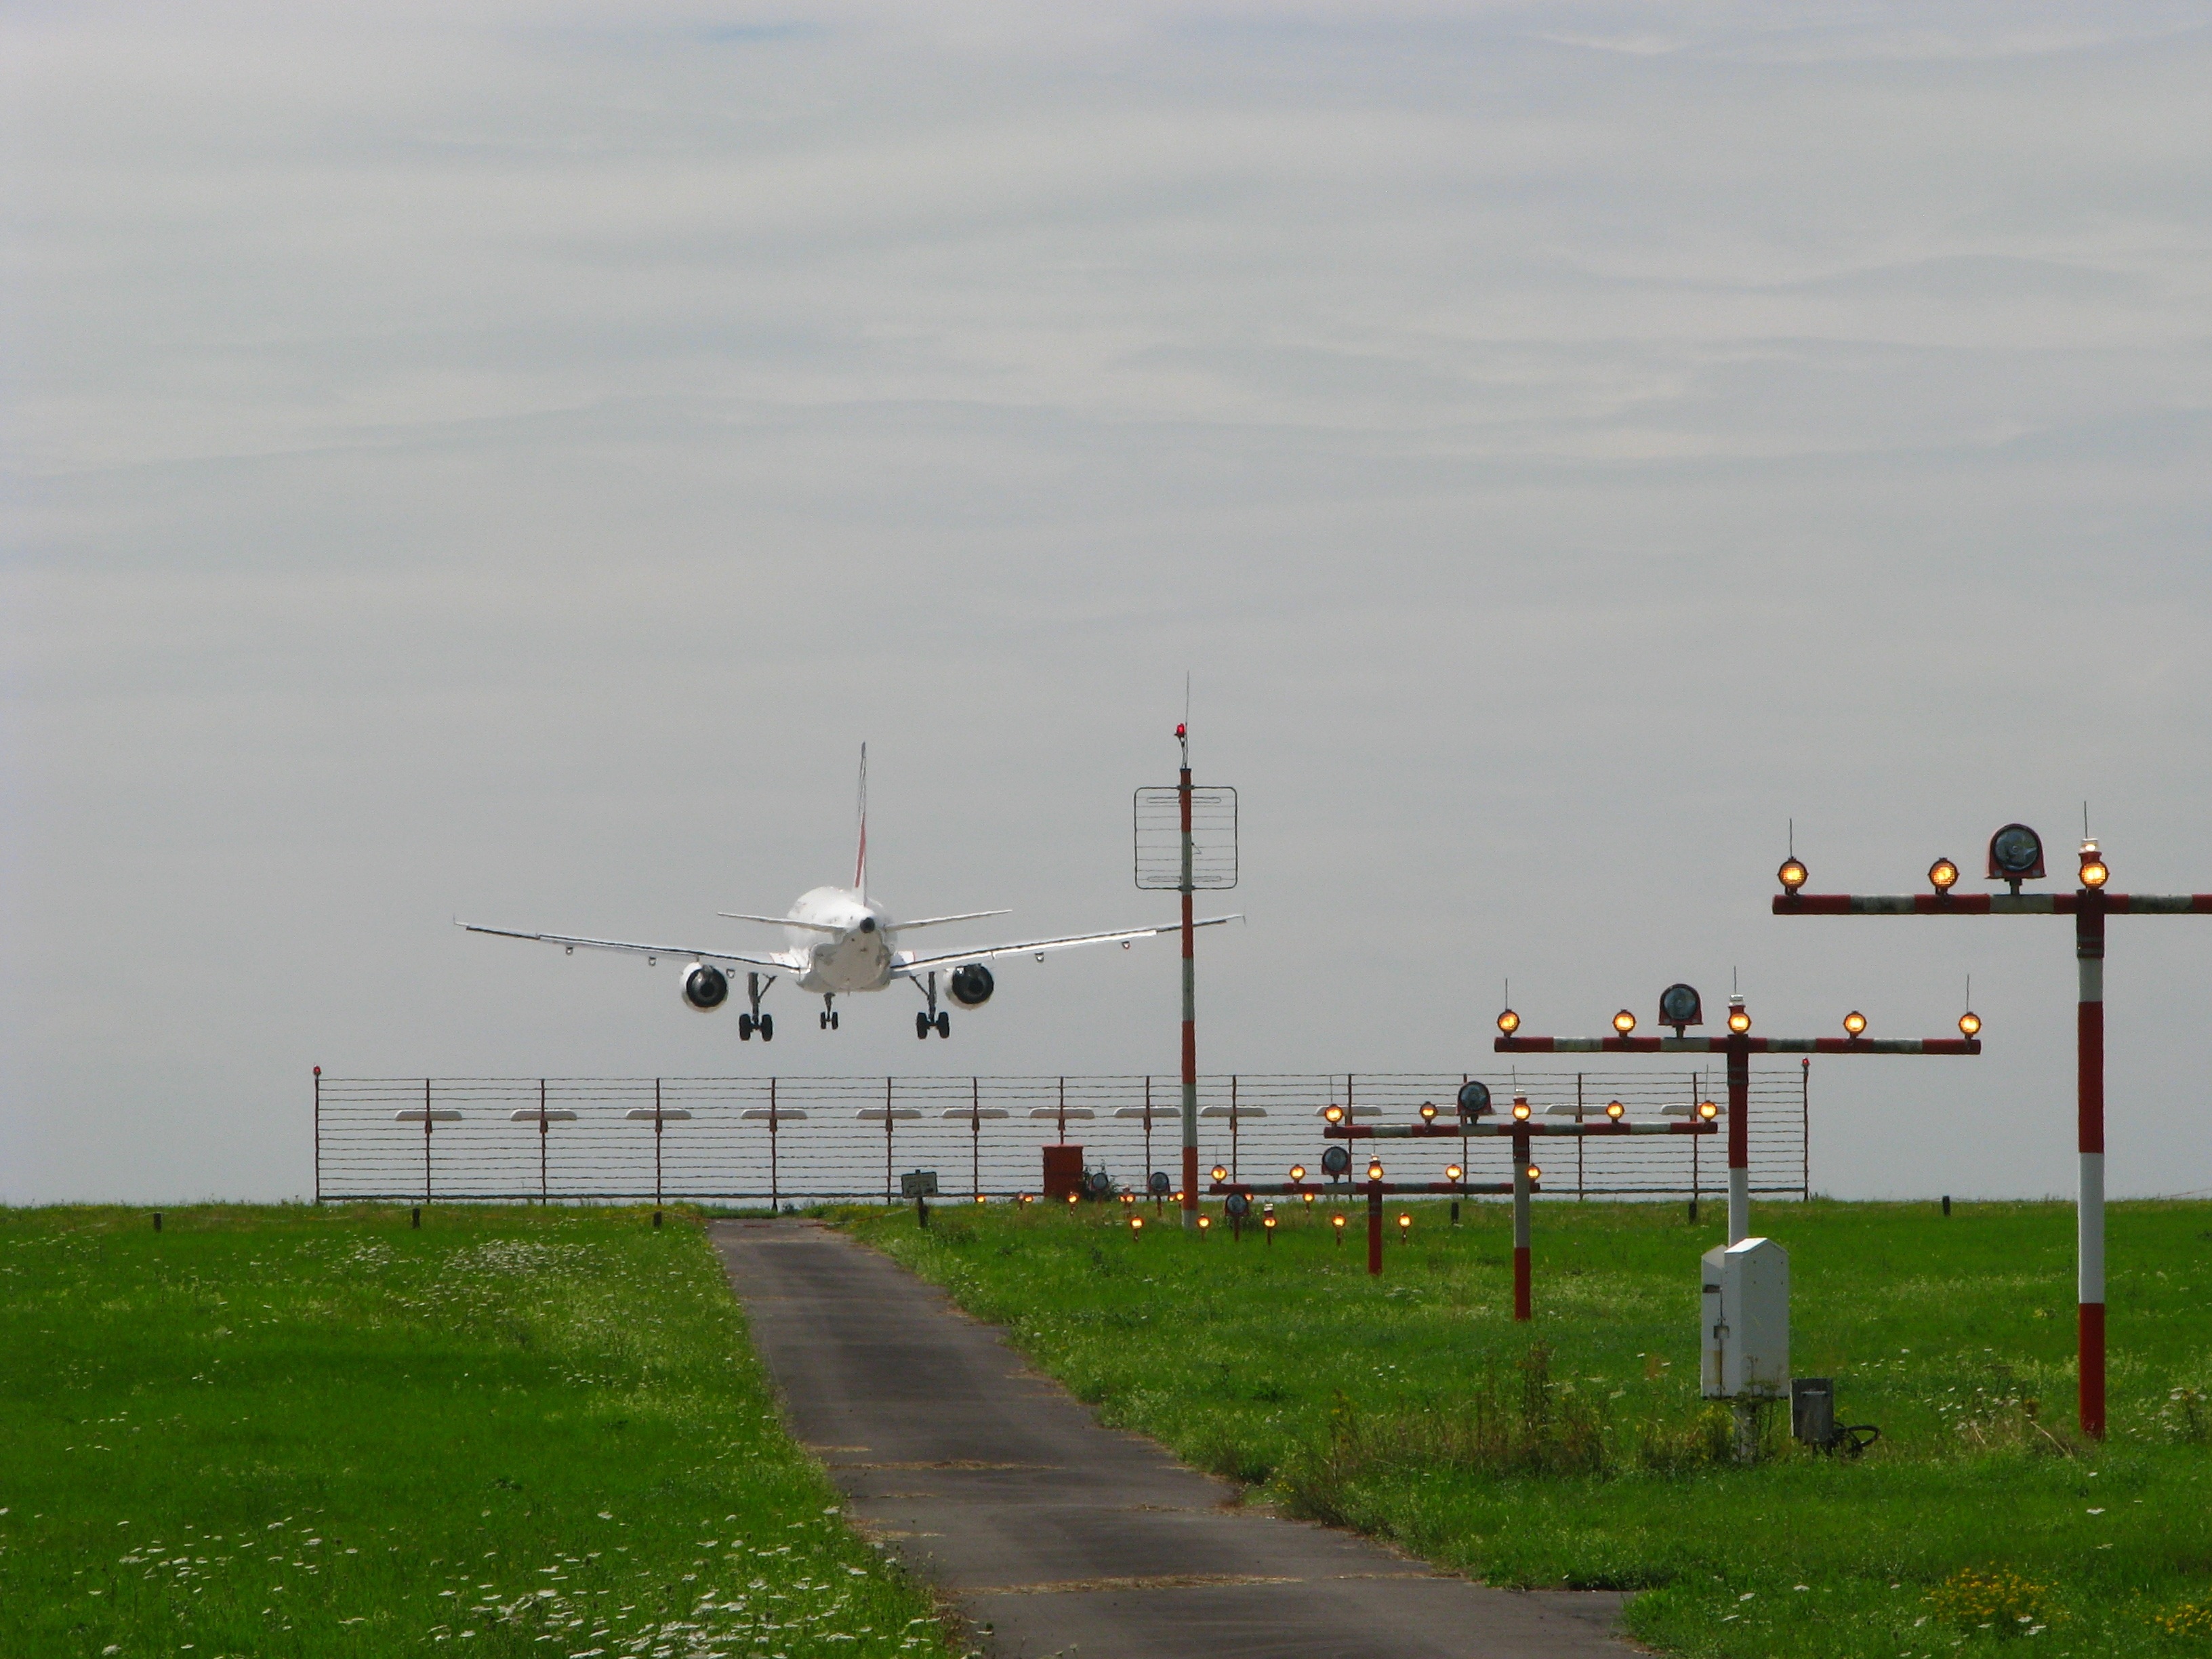
sea, coast, airplane, aircraft, vehicle, aviation, flight, landing, approach, ils, instrument landing system, atmosphere of earth